De Havilland Hornet

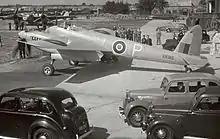
The Hornet prototype "RR 915", 1944

By January 1944, the fuselage shell for the first prototype D.H. 103, "RR915", was under construction on production jigs at Hatfield; "RR915" was rolled out for engine runs on 20 July 1944. On 28 July 1944, only thirteen months after the official sanction to proceed with development, "RR915" conducted its maiden flight, piloted by Geoffrey de Havilland Jr., the company's chief test pilot. Flight tests of "RR915" led to it achieving a recorded speed of 485 mph (780 km/h) in level flight. Within two months, over fifty flight hours were accumulated by "RR915". The second prototype, "RR919", was more representative of production aircraft, having provision for a pair of 200-gallon drop tanks and a pair of 1,000 lbs bombs on hard points underneath the wings.